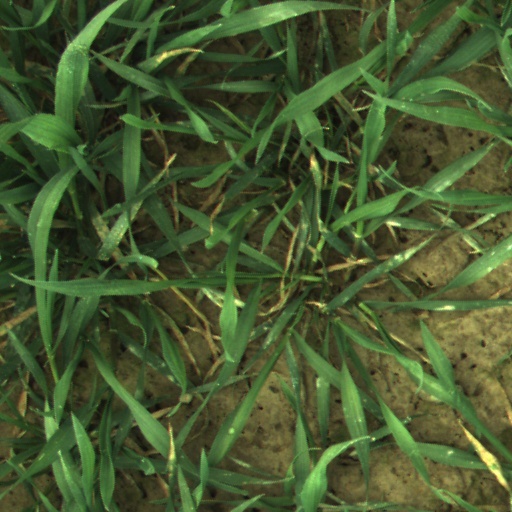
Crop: wheat